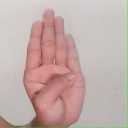
अक्षर: ब